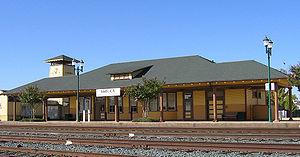
La gare de Lodi est une gare ferroviaire des États-Unis située à Lodi en Californie; Elle est desservie par Amtrak. C'est une gare sans personnel.